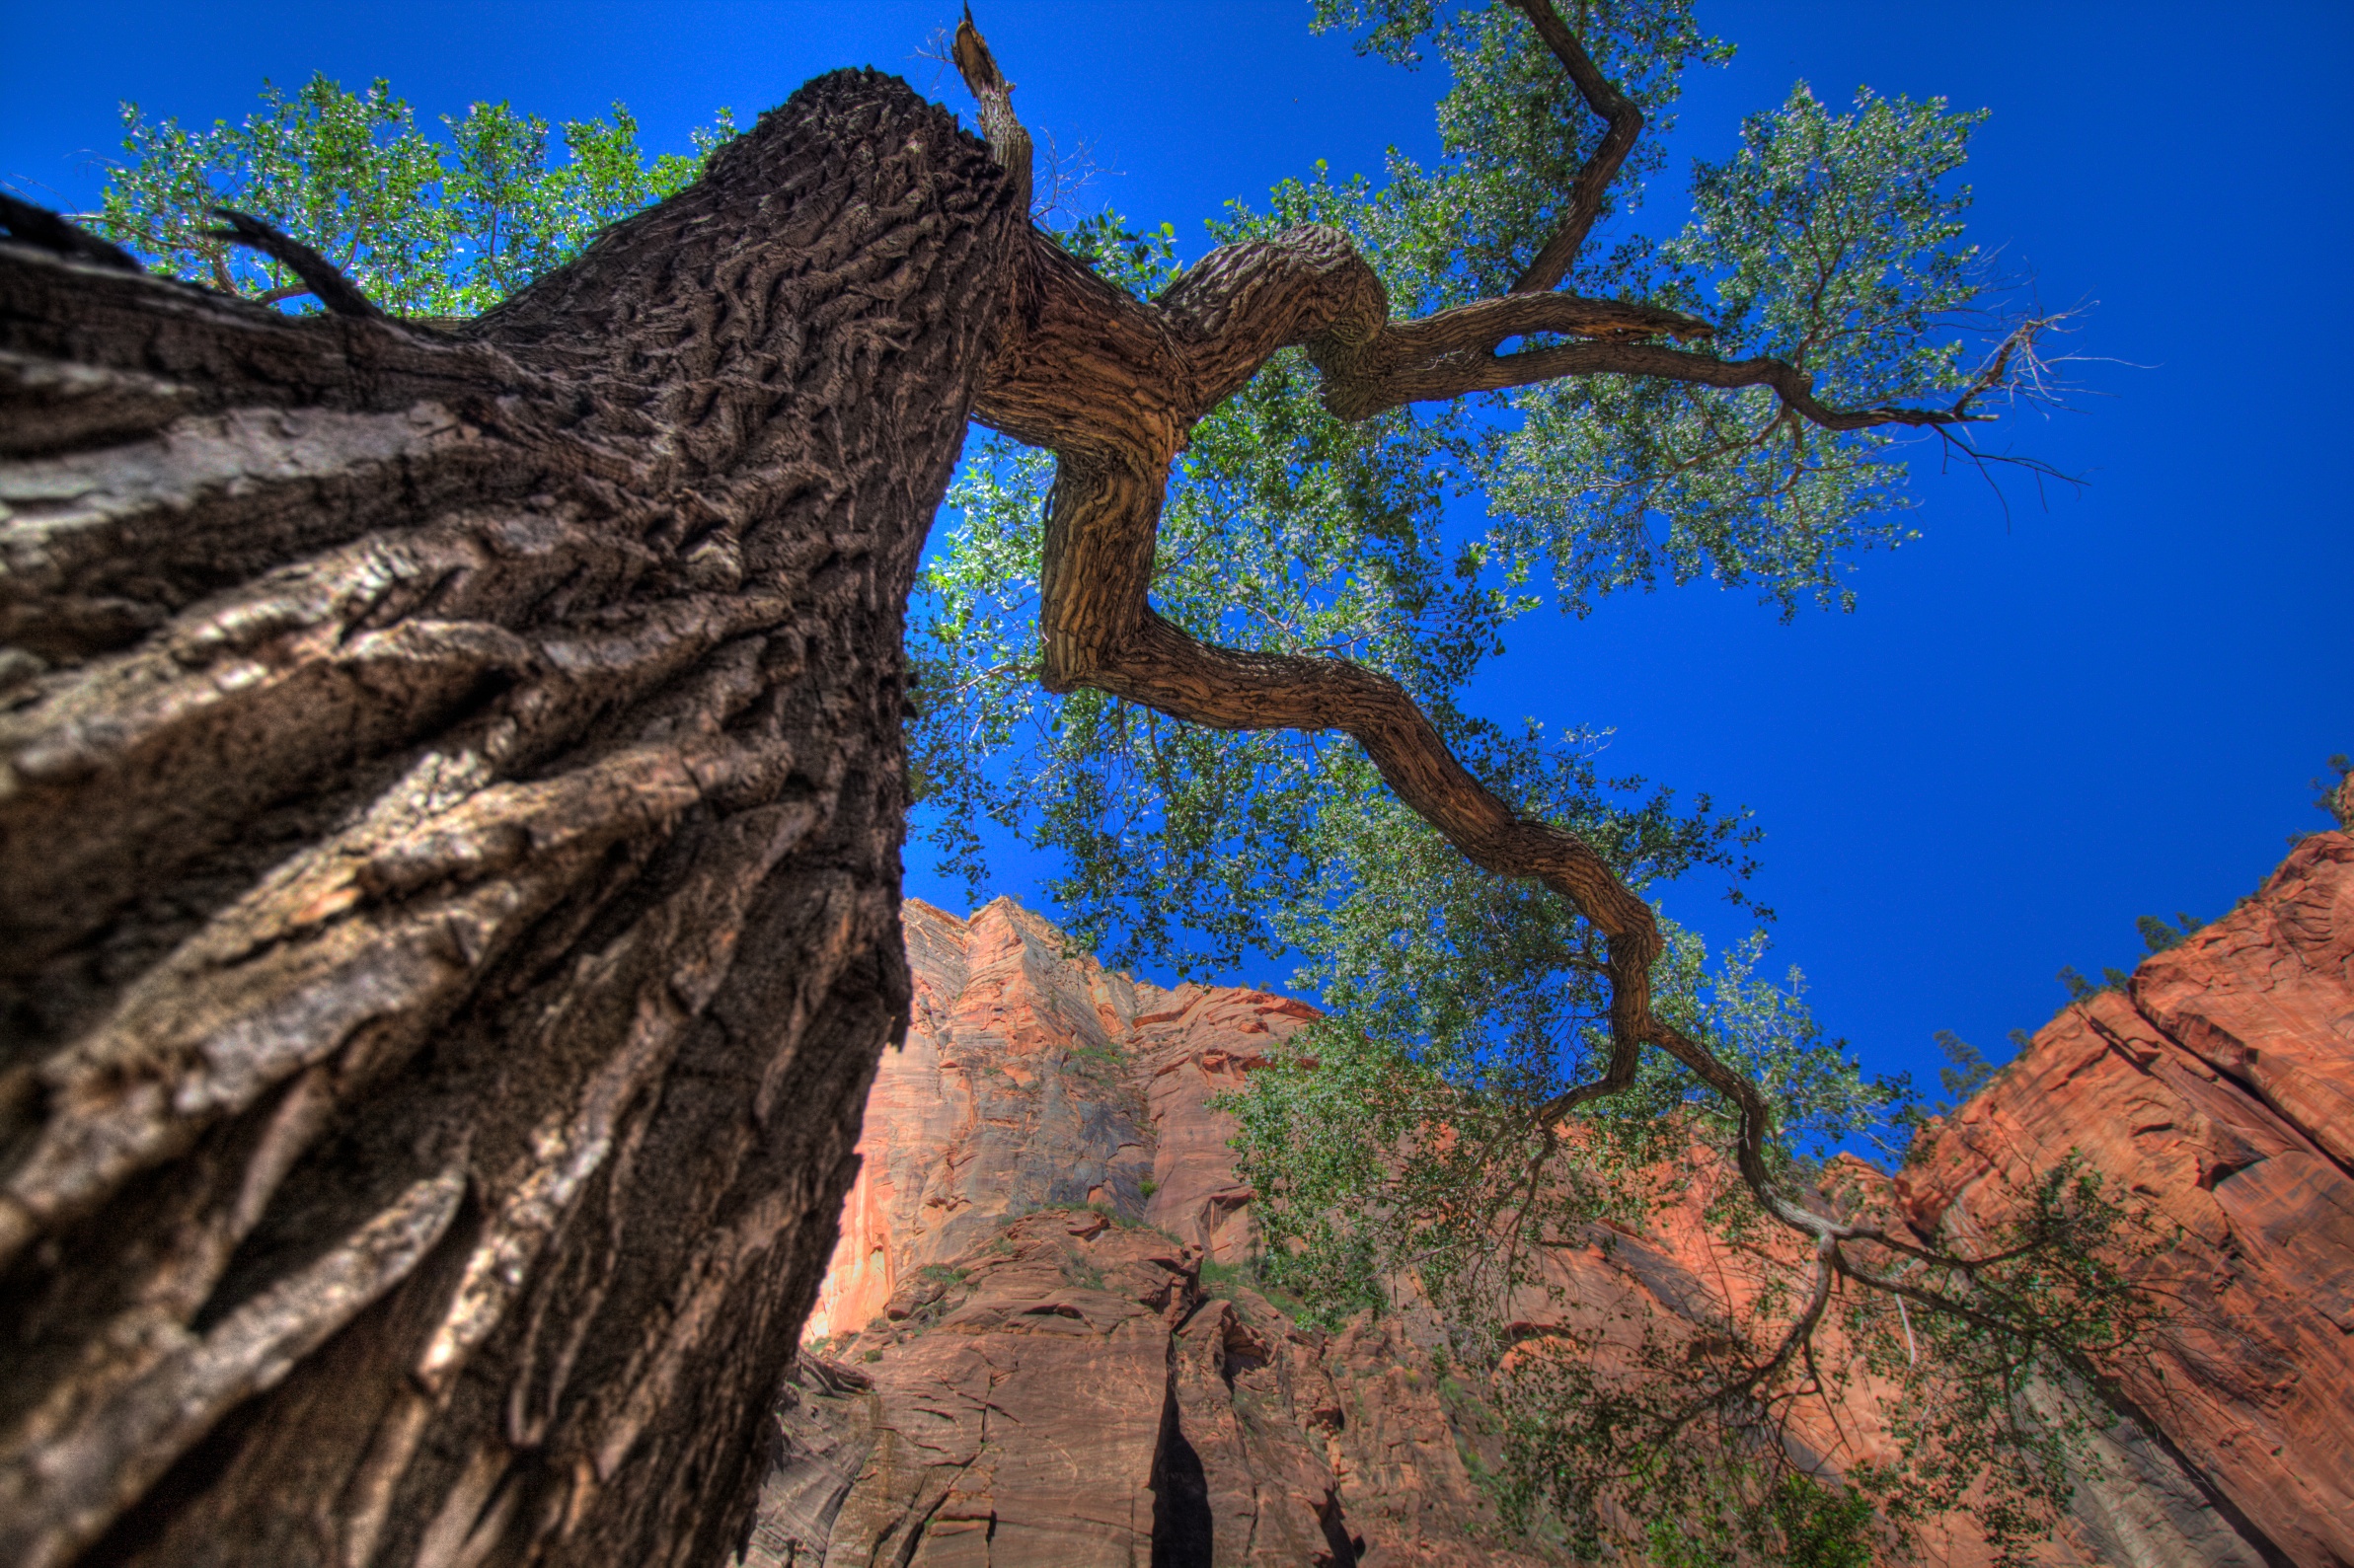
tree, rock, wilderness, branch, plant, trunk, formation, cliff, soil, canyon, terrain, national park, hdr, geology, utah, 2010365, zion, ecosystem, woody plant